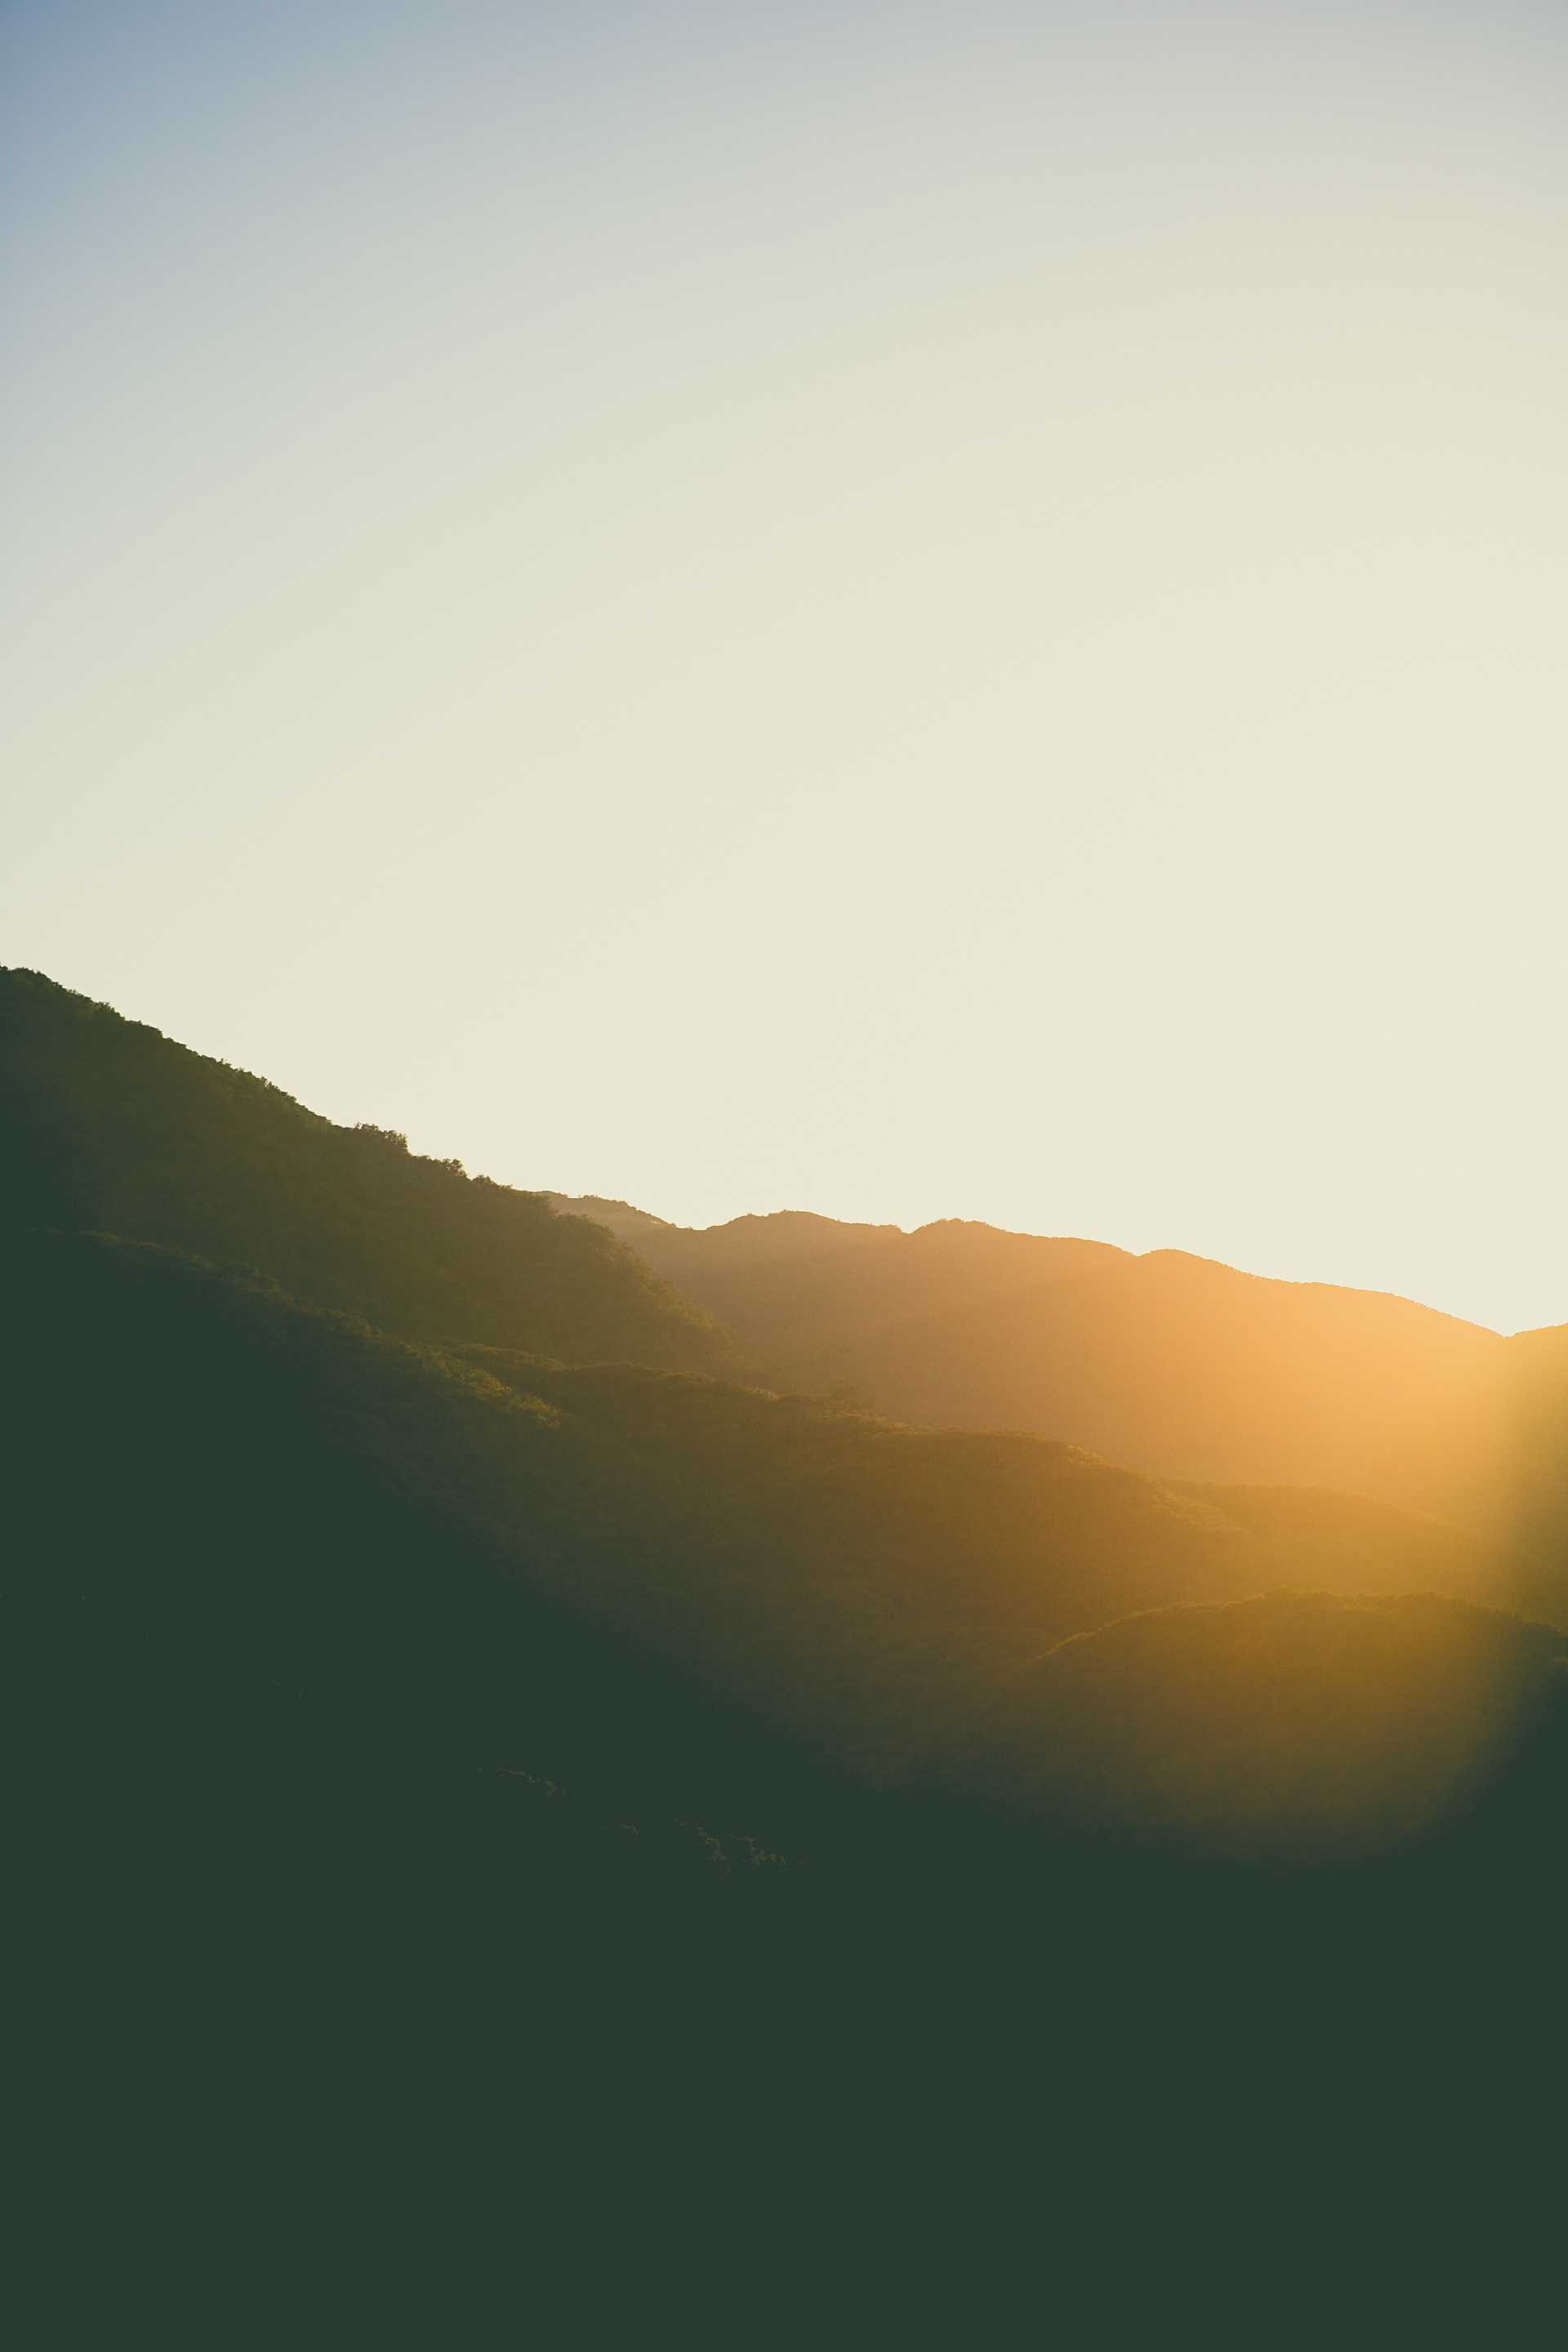
landscape, horizon, mountain, cloud, sky, sun, sunrise, sunset, sunlight, morning, hill, dawn, atmosphere, dusk, landform, natural environment, atmospheric phenomenon, atmosphere of earth, mountainous landforms